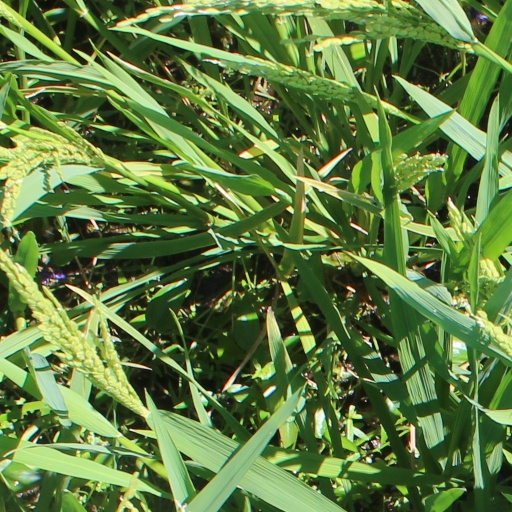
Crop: rice